Jean Harlow filmography

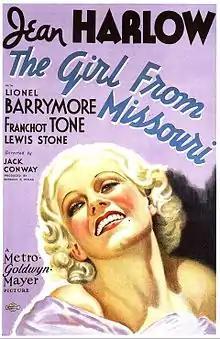
Jean Harlow in "The Girl from Missouri" (1934)

Jean Harlow (March 3, 1911 – June 7, 1937) was an American actress who made her uncredited debut in two 1928 films: "Honor Bound" for Fox Film; and "Moran of the Marines" for Paramount Pictures. While waiting for a friend at the studio in 1928, she was discovered by studio executives who gave her letters of introduction to casting agencies, where she was offered the two small roles that subsequently launched her film career. During the initial two years of her career, Harlow appeared uncredited in 16 films, including several Hal Roach productions developed for Laurel and Hardy. Her first speaking role was a bit part in the 1929 American pre-Code romantic comedy "The Saturday Night Kid", starring Clara Bow and Jean Arthur. The film has since been preserved by the UCLA Film and Television Archive.